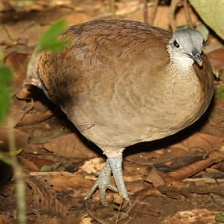
Species: GREAT TINAMOU
Scientific name: TINAMUS MAJOR